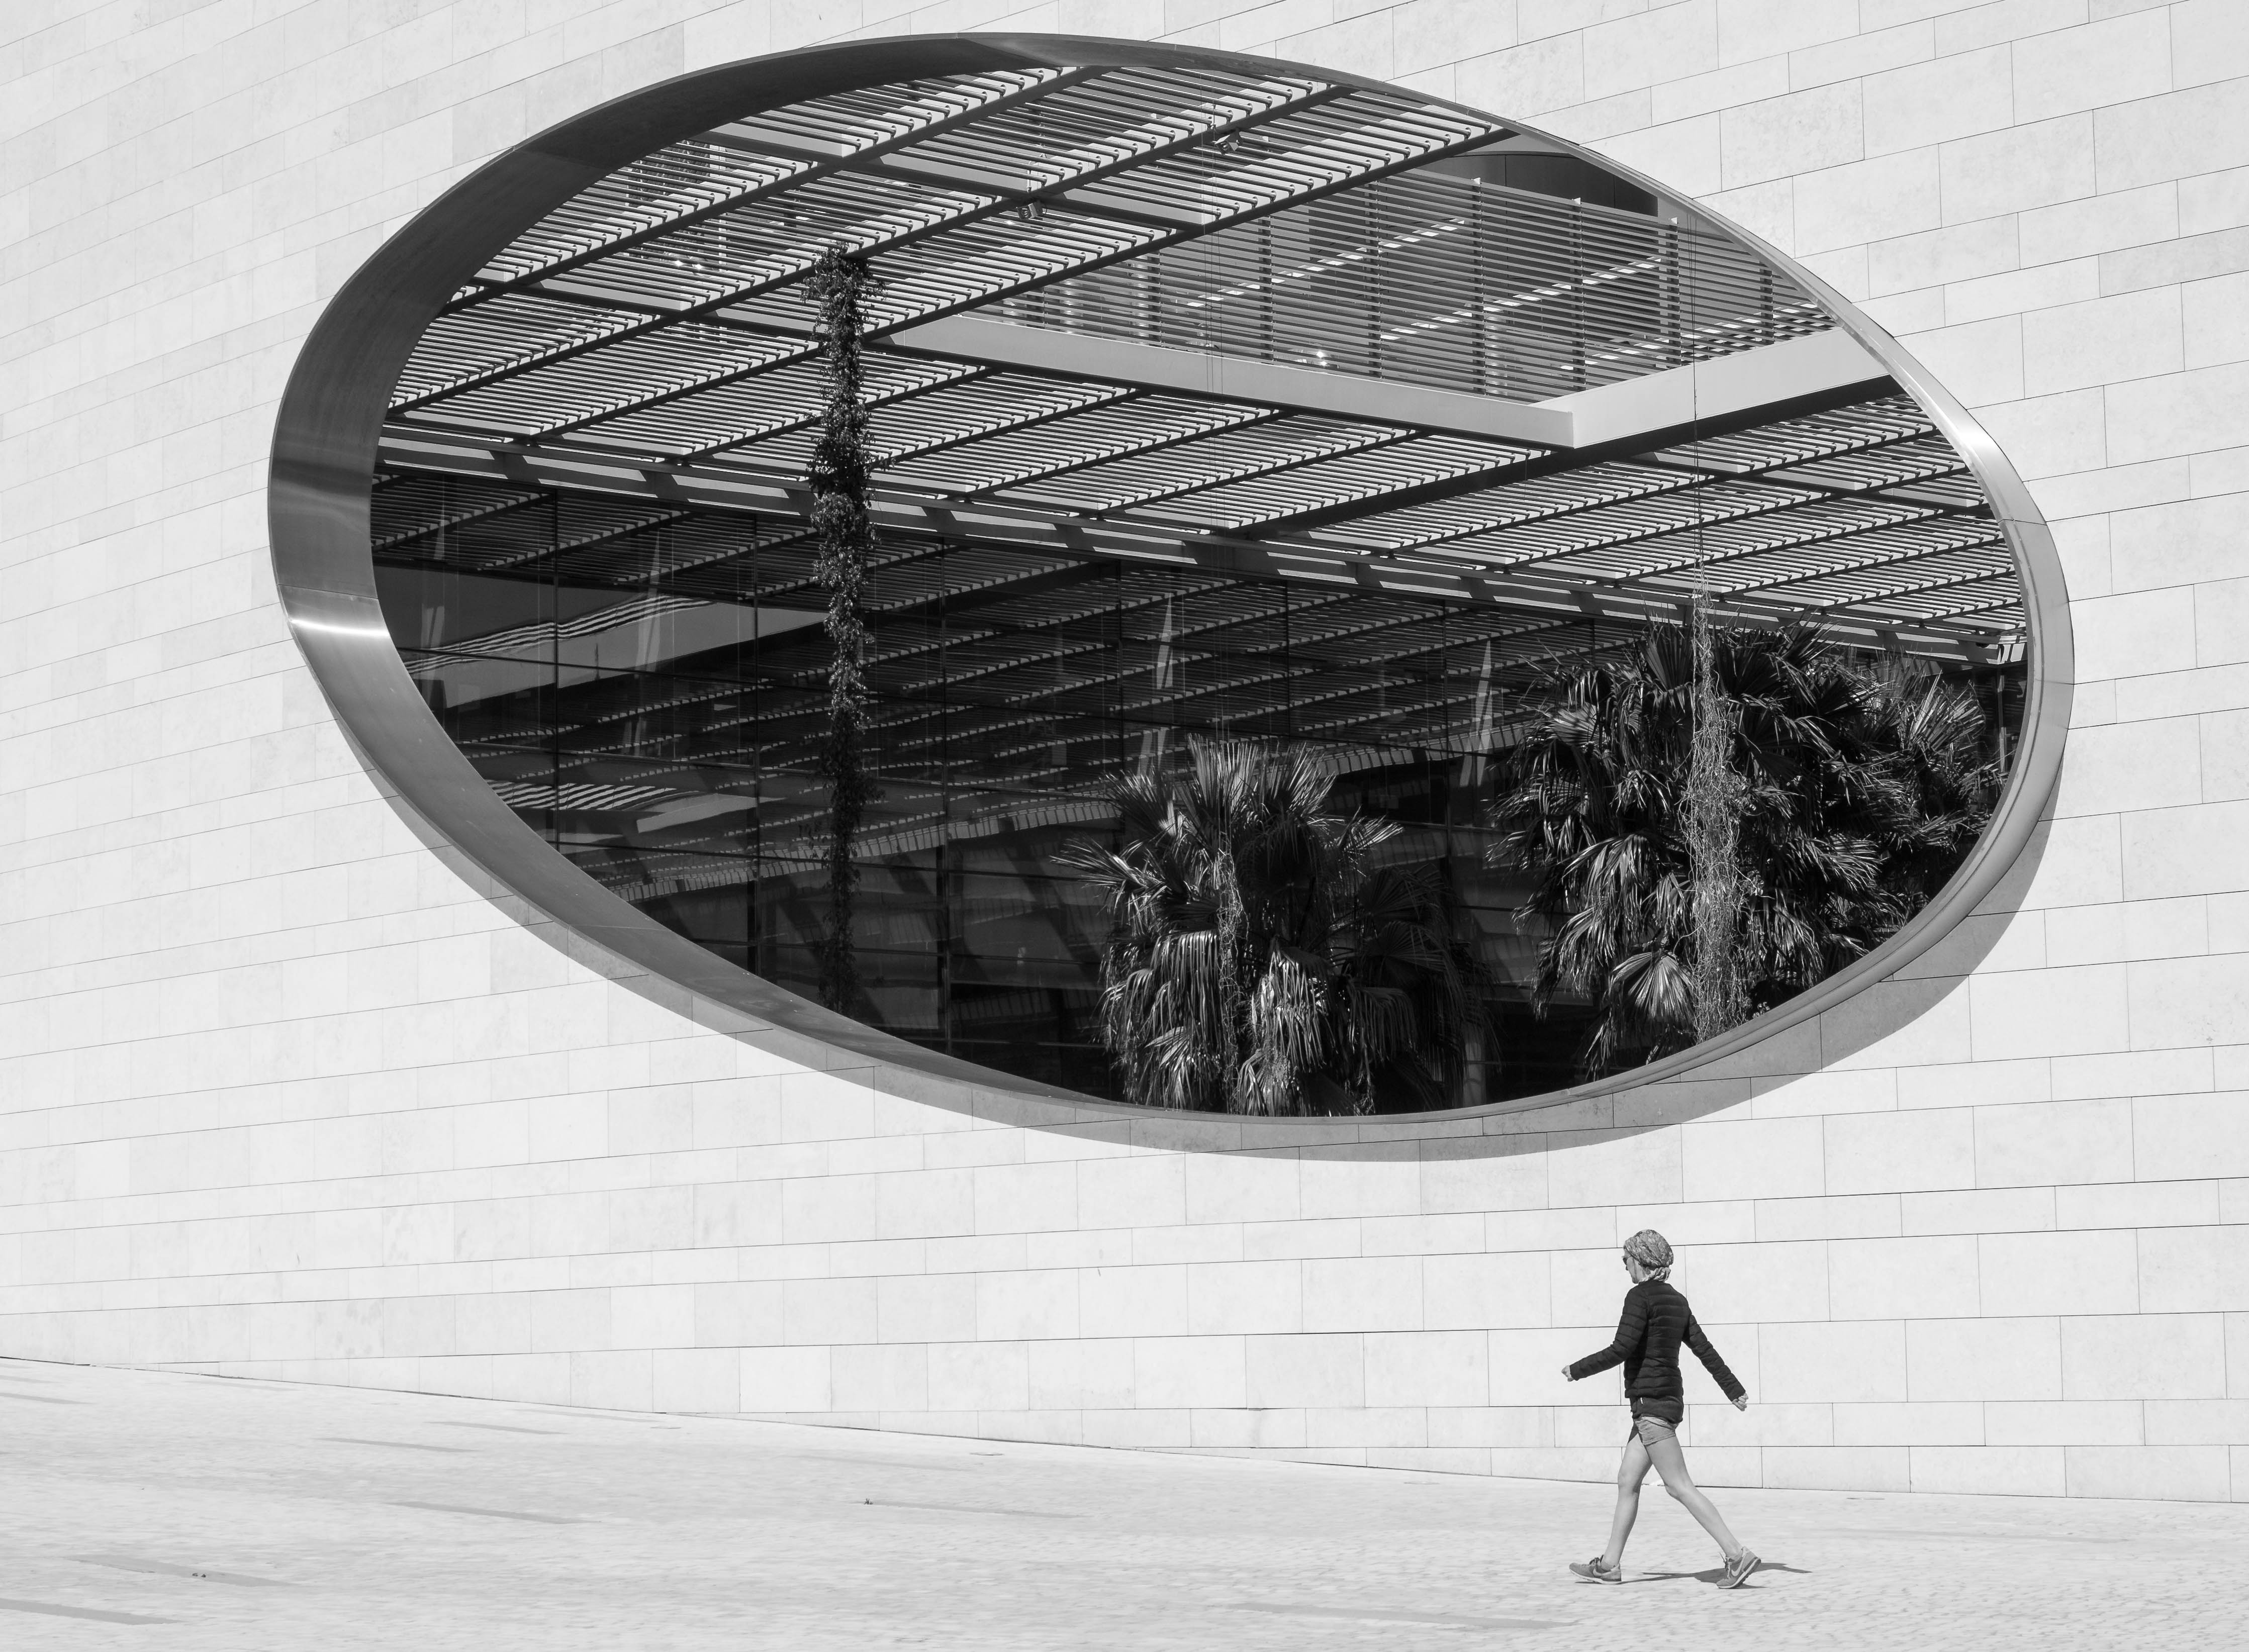
black and white, white, black, monochrome, sketch, drawing, shape, monochrome photography